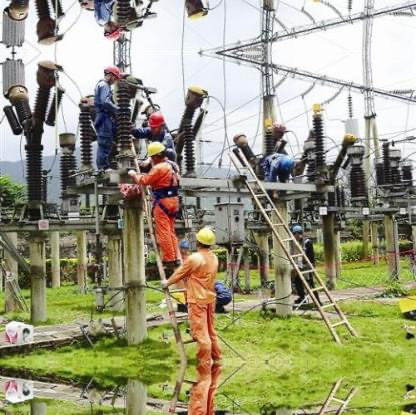
Objects in the image:
label: helmet
label: helmet
label: helmet
label: helmet
label: helmet
label: helmet
label: helmet